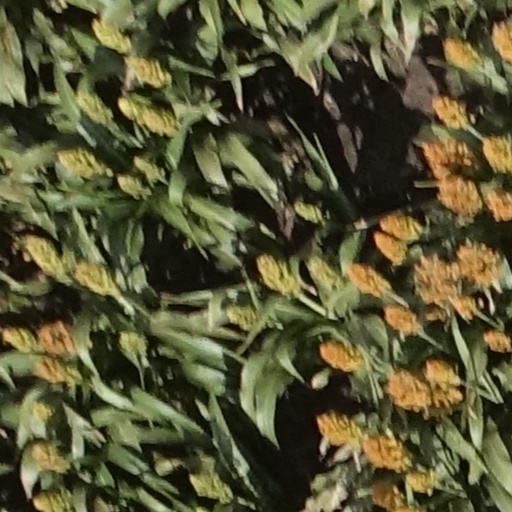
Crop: sorghum